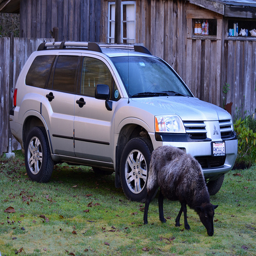
A silver truck parked next to a large dog.
A sheep grazes on grass in front of a parked car.
An animal walks buy a car and a house.
There is an animal standing in a yard by a silver pontiac truck
an animal standing in front of a car